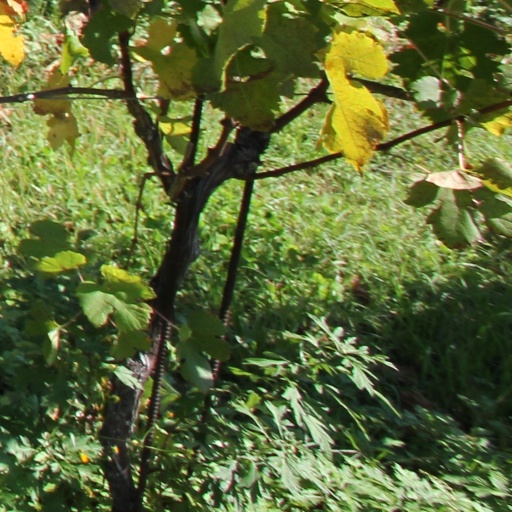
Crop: grape